League of Nations (professional wrestling)

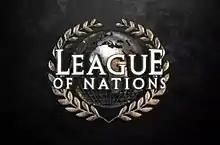

The League of Nations was a multinational villainous professional wrestling stable in WWE. It was active from November 2015 to April 2016 and composed of Sheamus from Ireland, King Barrett from England, Rusev from Bulgaria, and Alberto Del Rio from Mexico. The concept of the group came from the idea that all of its members were immigrants to the U.S. and banded together to represent their respective nations while displaying anti-American sentiments. Formed during a time when WWE was attempting to establish Roman Reigns as the face of the company, critics panned the group for being created by the company solely for the purpose of being defeated by Reigns. Former members of the group have since voiced similar criticisms.